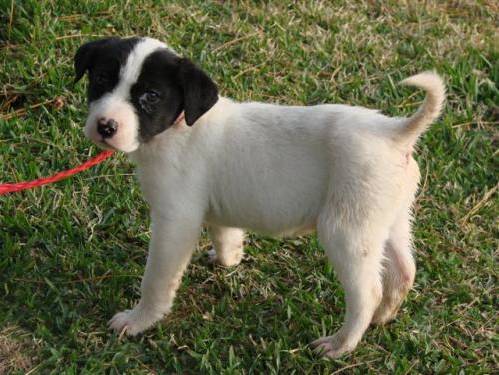
Label: dog